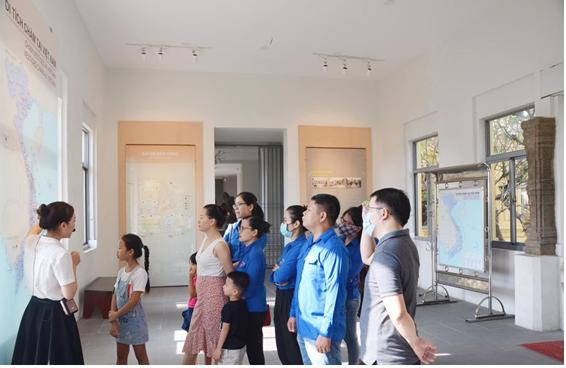
có một nhóm người đang ở trong căn phòng trưng bày nhiều tấm bản đồ